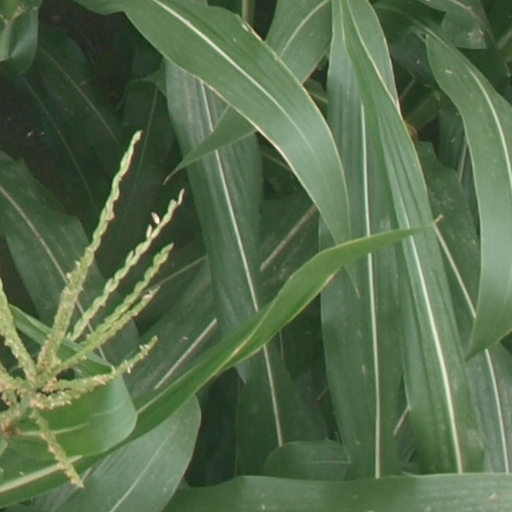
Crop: maize; corn